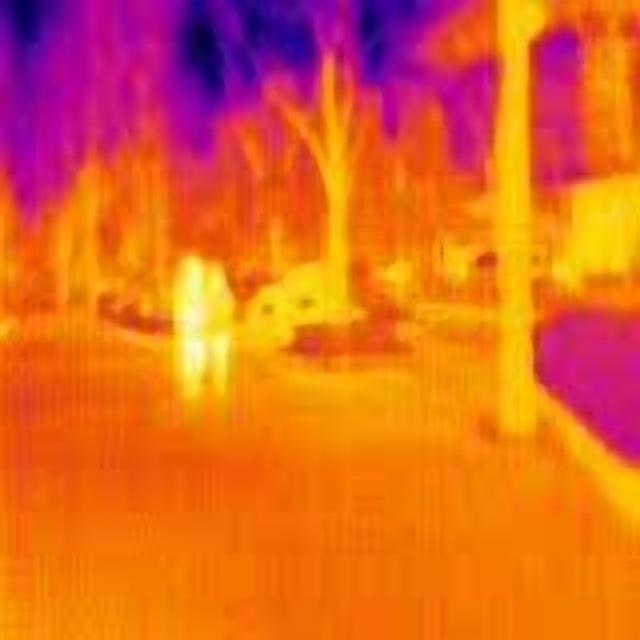
Detected objects:
label: person
label: person